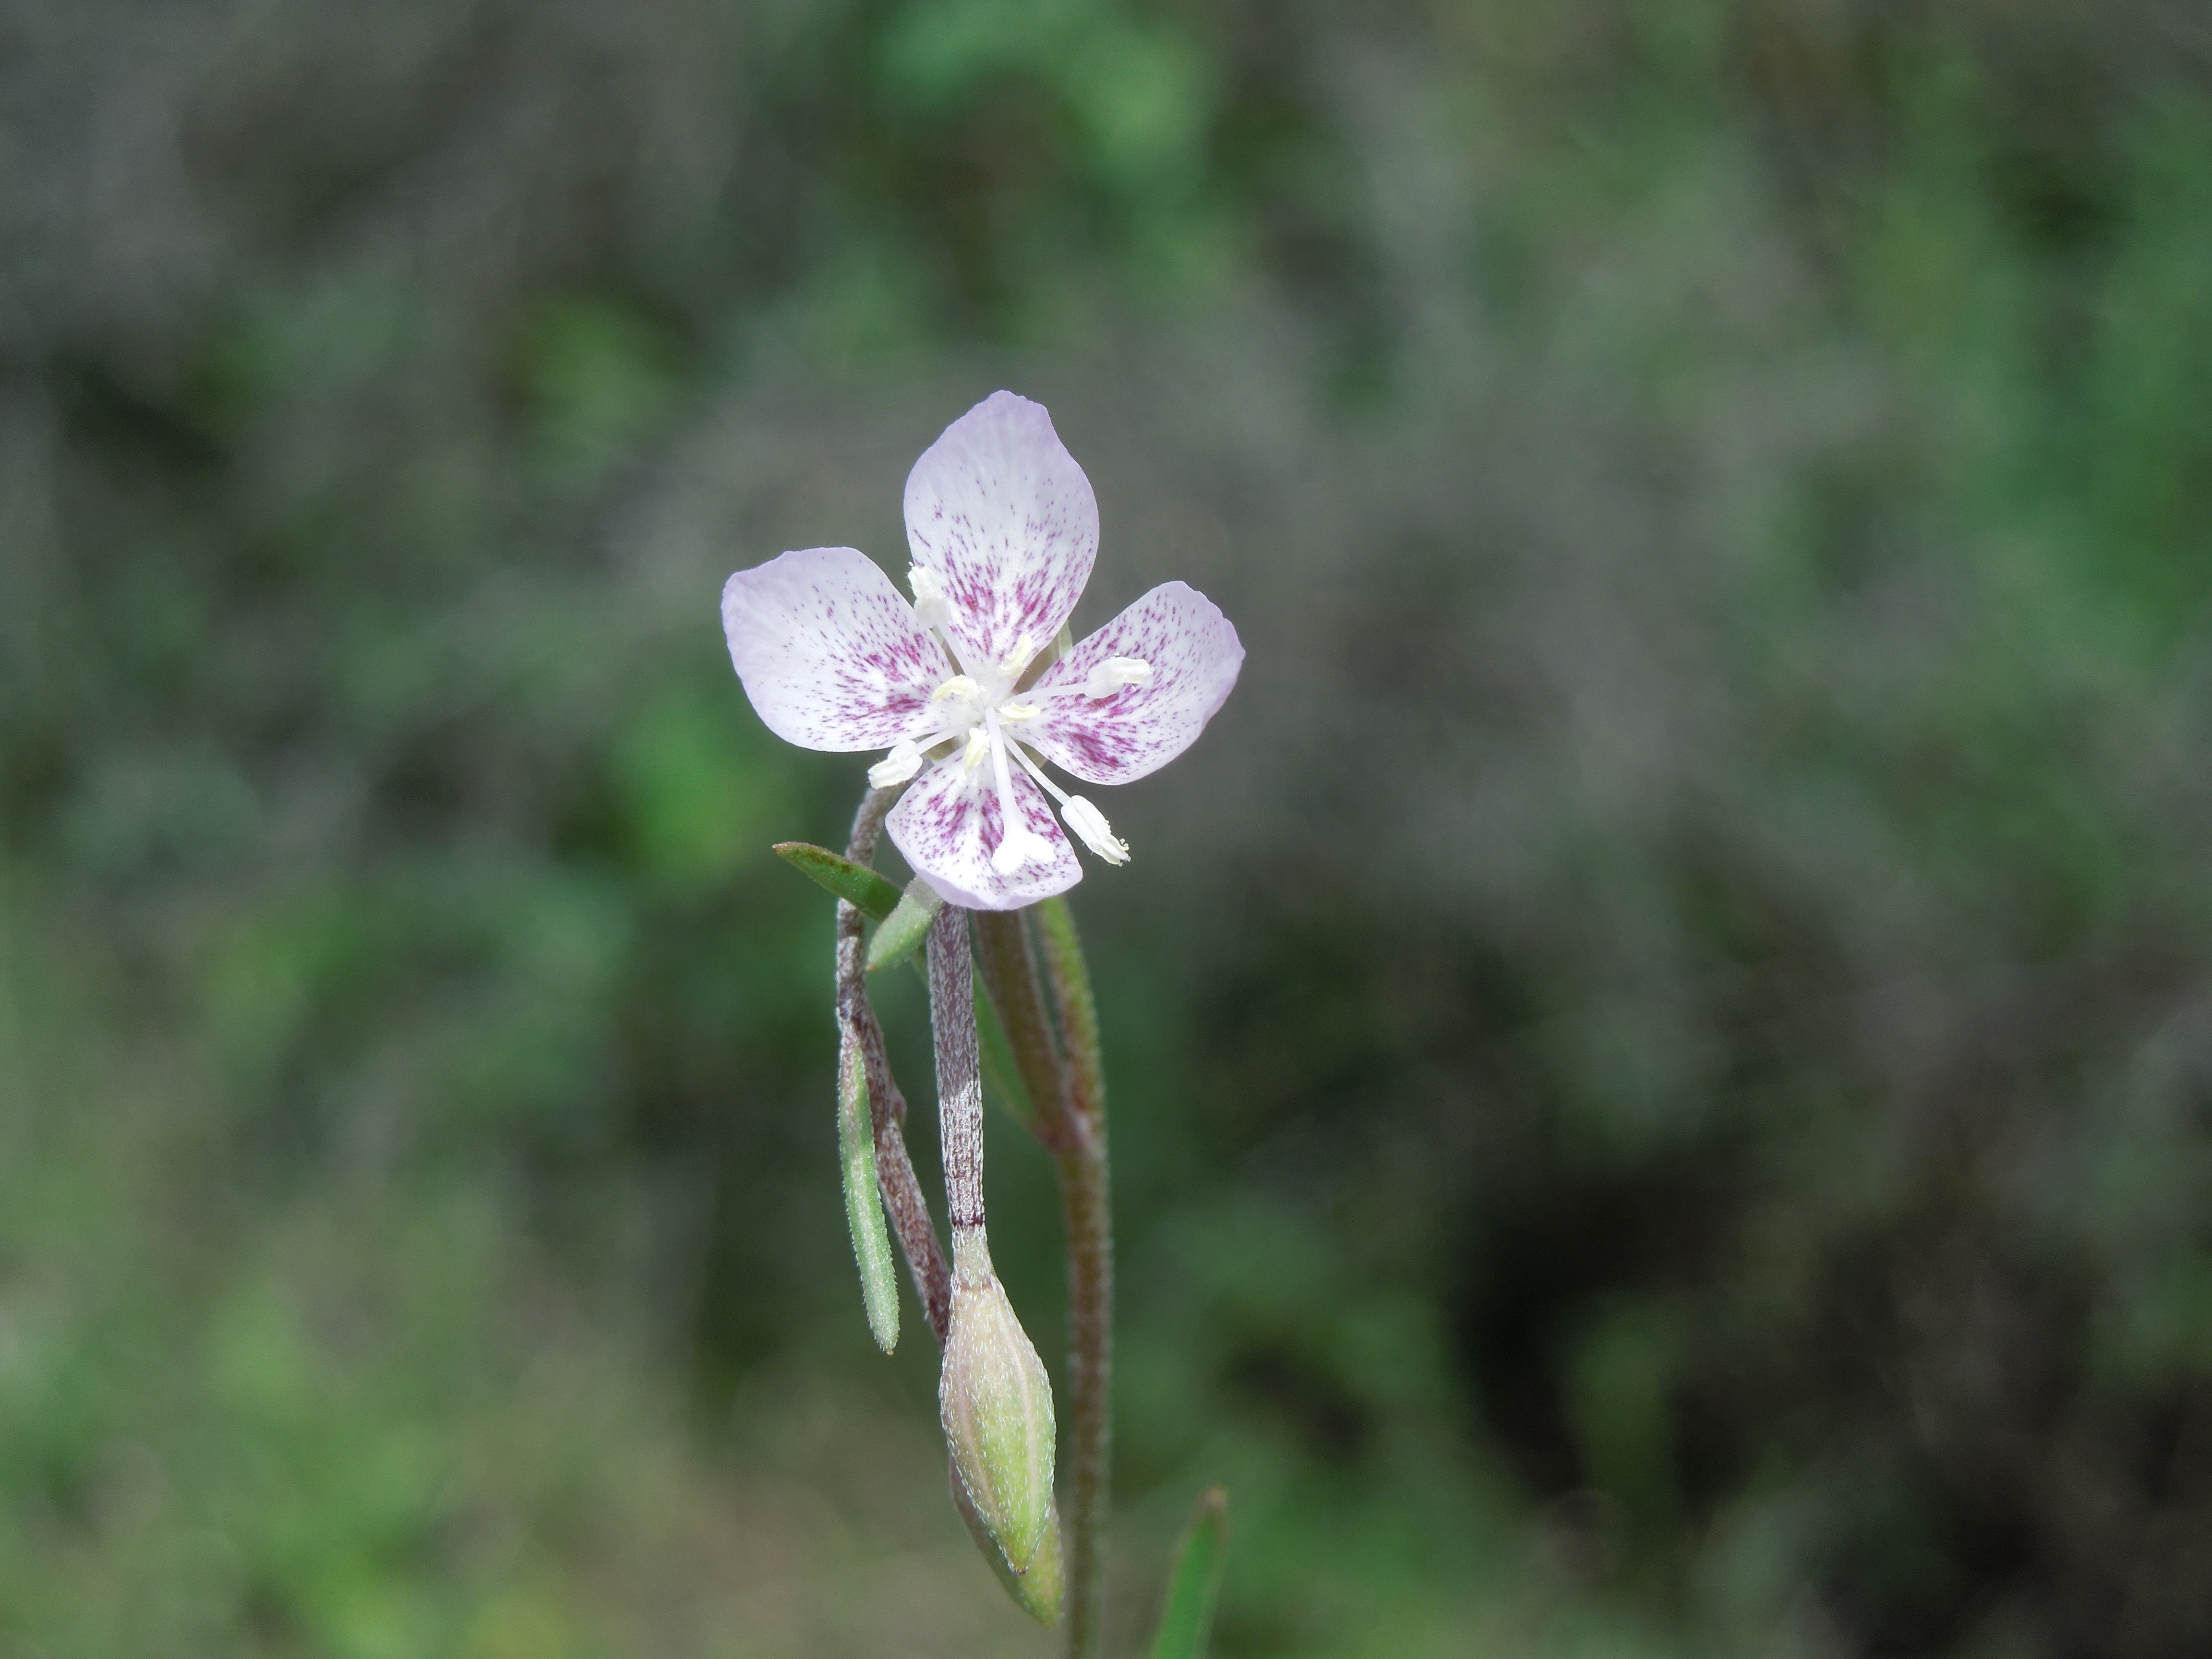
blossom, plant, flower, petal, botany, flora, wildflower, close up, macro photography, flowering plant, land plant